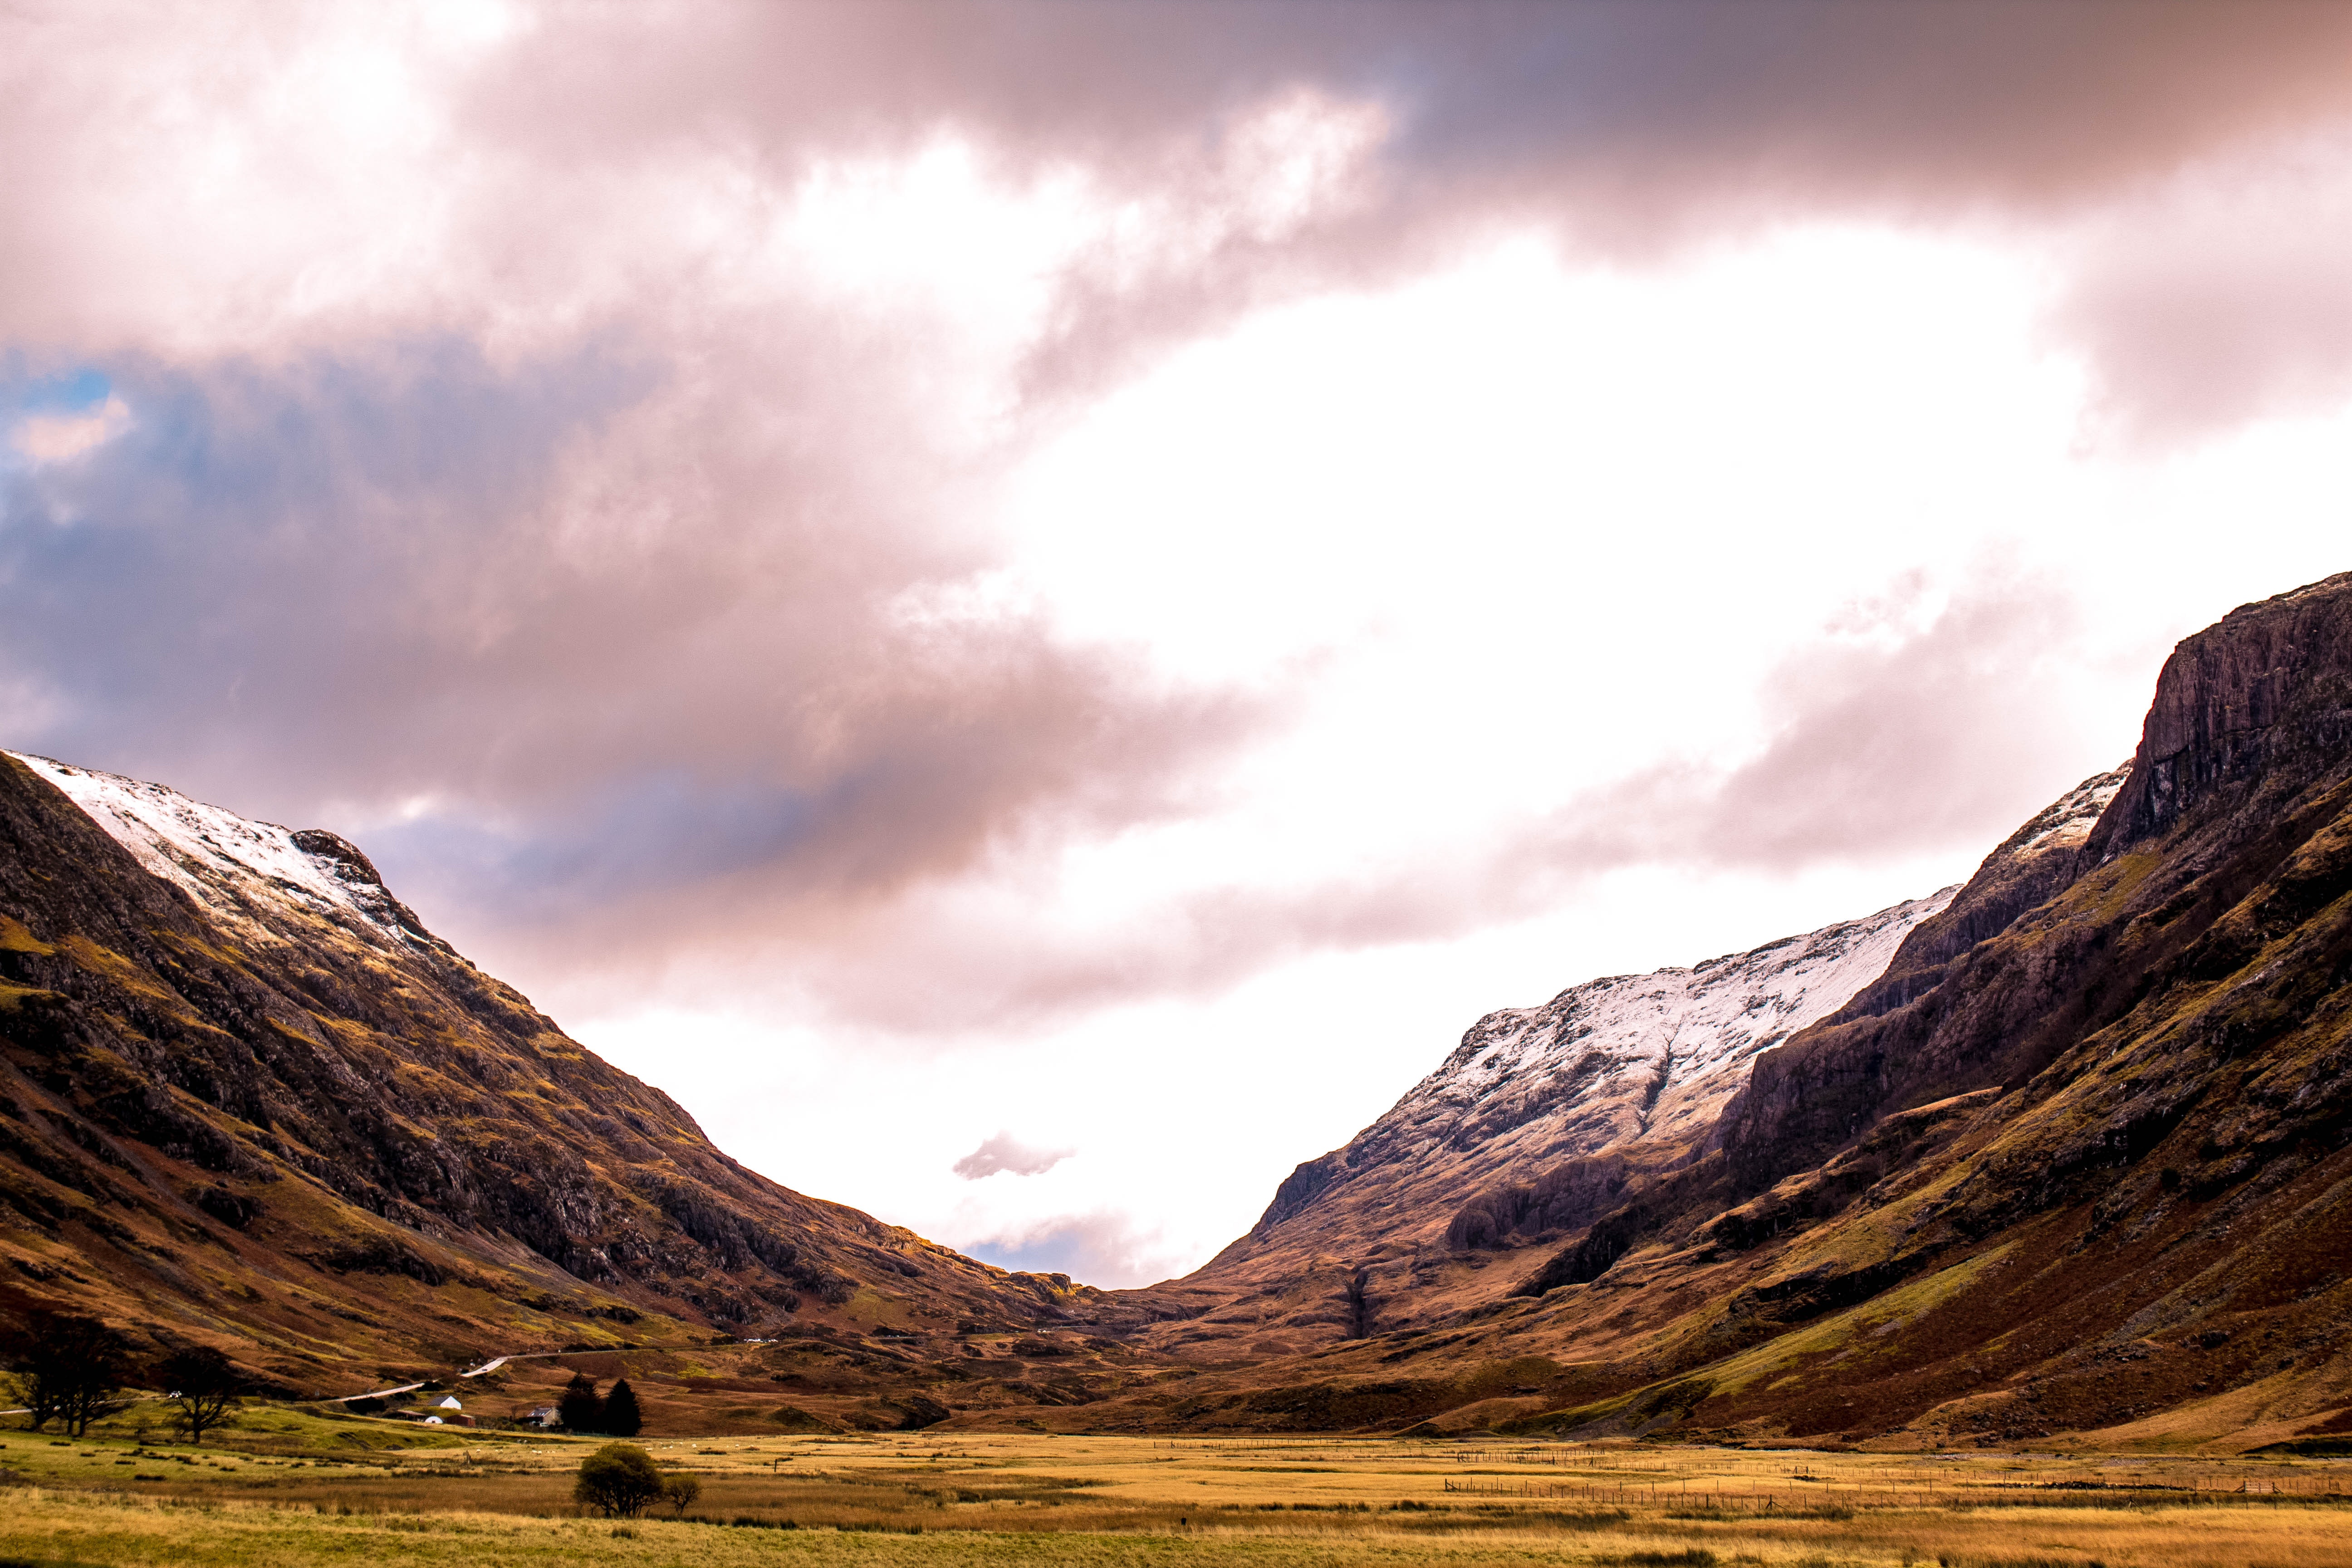
mountainous landforms, highland, mountain, sky, nature, natural landscape, cloud, mountain range, hill, valley, wilderness, fell, mountain pass, landscape, sunlight, ecoregion, national park, ridge, geology, tree, wadi, loch, tundra, alps, road, fjord, lake, meteorological phenomenon, plateau, terrain, massif, lake district, grassland